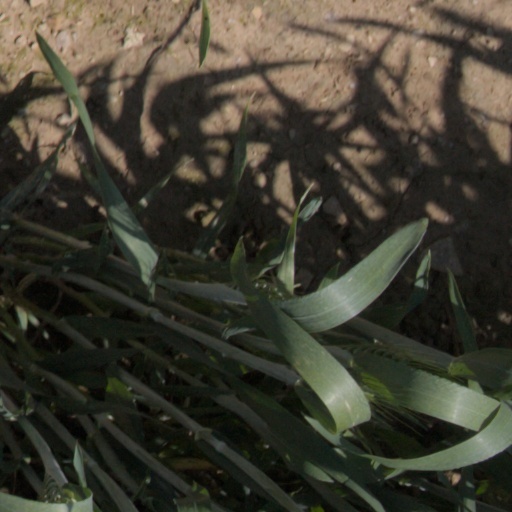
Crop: wheat